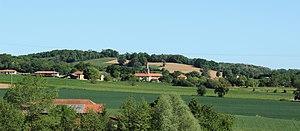
Lapeyre (Hautes-Pyrénées)
Lapeyre est une commune française située dans le département des Hautes-Pyrénées, en région Occitanie.